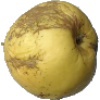
Label: golden_apple